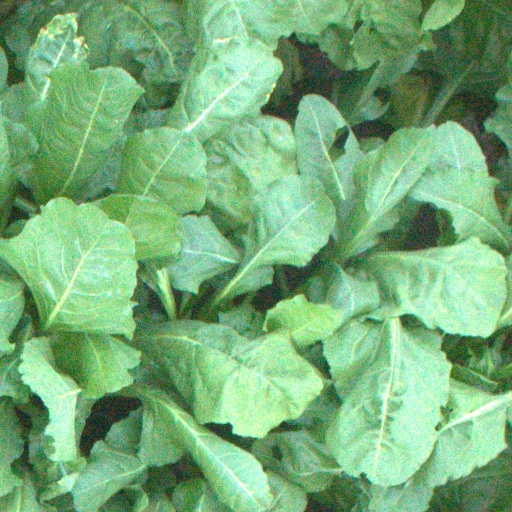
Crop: sugar beet